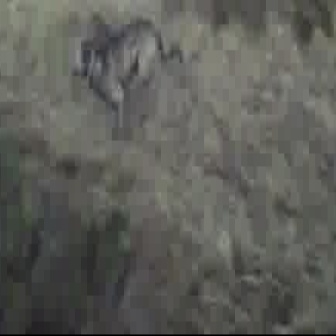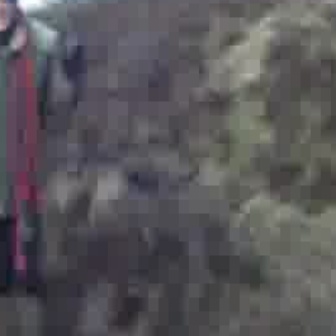
  Please identify the target specified by the bounding box [67,14,183,131] in the first image and locate it in the second image. Return the coordinates in [x_min,y_min,x_max,y_max] format.
Answer: [9,155,156,302]